Death in 19th-century Mormonism

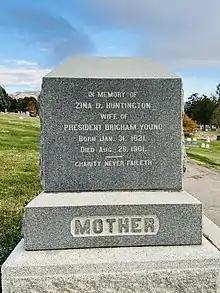
Grave of Zina D. H. Young, the third president of the Relief Society, at the Salt Lake City Cemetery

Once the pioneers reached the Salt Lake Valley, they designated block 49 in the new municipality of Salt Lake City as the first cemetery for members of the Church of Jesus Christ of Latter-day Saints in Utah Territory. Then, in 1849, George B. Wallace, Daniel H. Wells, and Joseph L. Heywood designated 20 acres of land in the nearby foothills as the Salt Lake City Cemetery. By order of an 1856 city ordinance, residents were required to be buried in the cemetery; but some families, fearing grave robbers, continued to bury loved ones on their own private property. Burial remained the main method of respecting the dead in Mormon culture throughout the 19th century, but some Latter-day Saints, beginning in 1877, were cremated. Joseph F. Smith taught that cremation would not interfere with the resurrection of the body in the afterlife, stating that "it is impossible to destroy a body … the time will come when every essential particle will be called back together again." Still, burial was encouraged by church leaders. Many desired to be buried alongside family members; Joseph Smith, for example, made plans to build a family sepulcher but died before completing the project. This "tomb of Joseph" was designed for the purpose of Smith and his family being together to witness "the morning of the first resurrection." Some early Latter-day Saints, however, opted to be buried with other people of the faith instead of their family members who had not joined the church.